Simtek S941

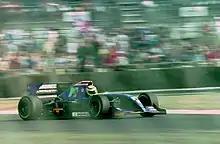
Jean-Marc Gounon driving the S941 at the 1994 British Grand Prix

The car was named S941, S refers to the team's name, 94, the year that competed and 1 for Formula One.